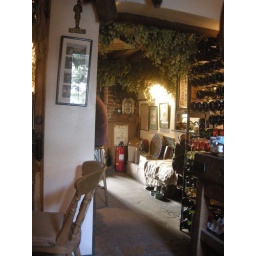
Pub in the middle of some marshes, NE Kent. Note the cat food bowls and the blankets - that's the cat territory